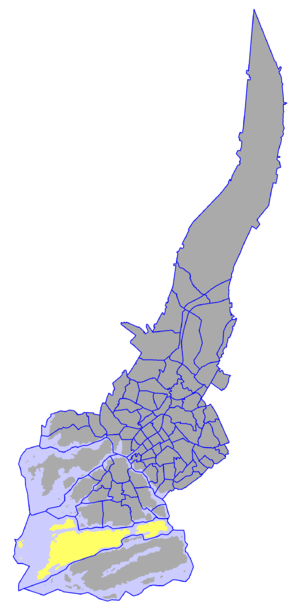
Satava est une île de l'archipel finlandais et un quartier situés à 6 km au sud du centre de Turku en Finlande.